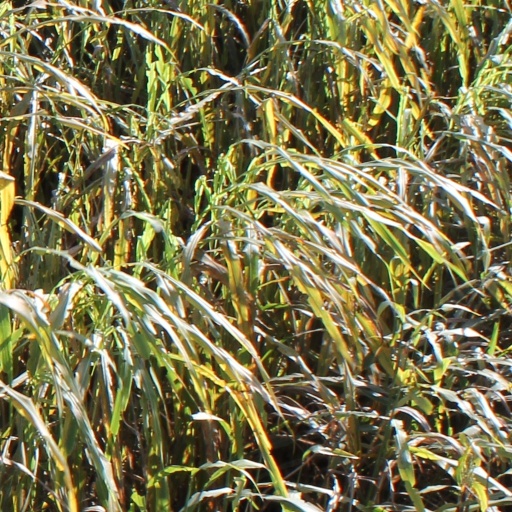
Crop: sorghum